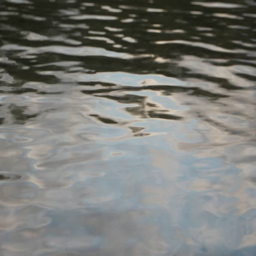
reflection in the water surface of a river